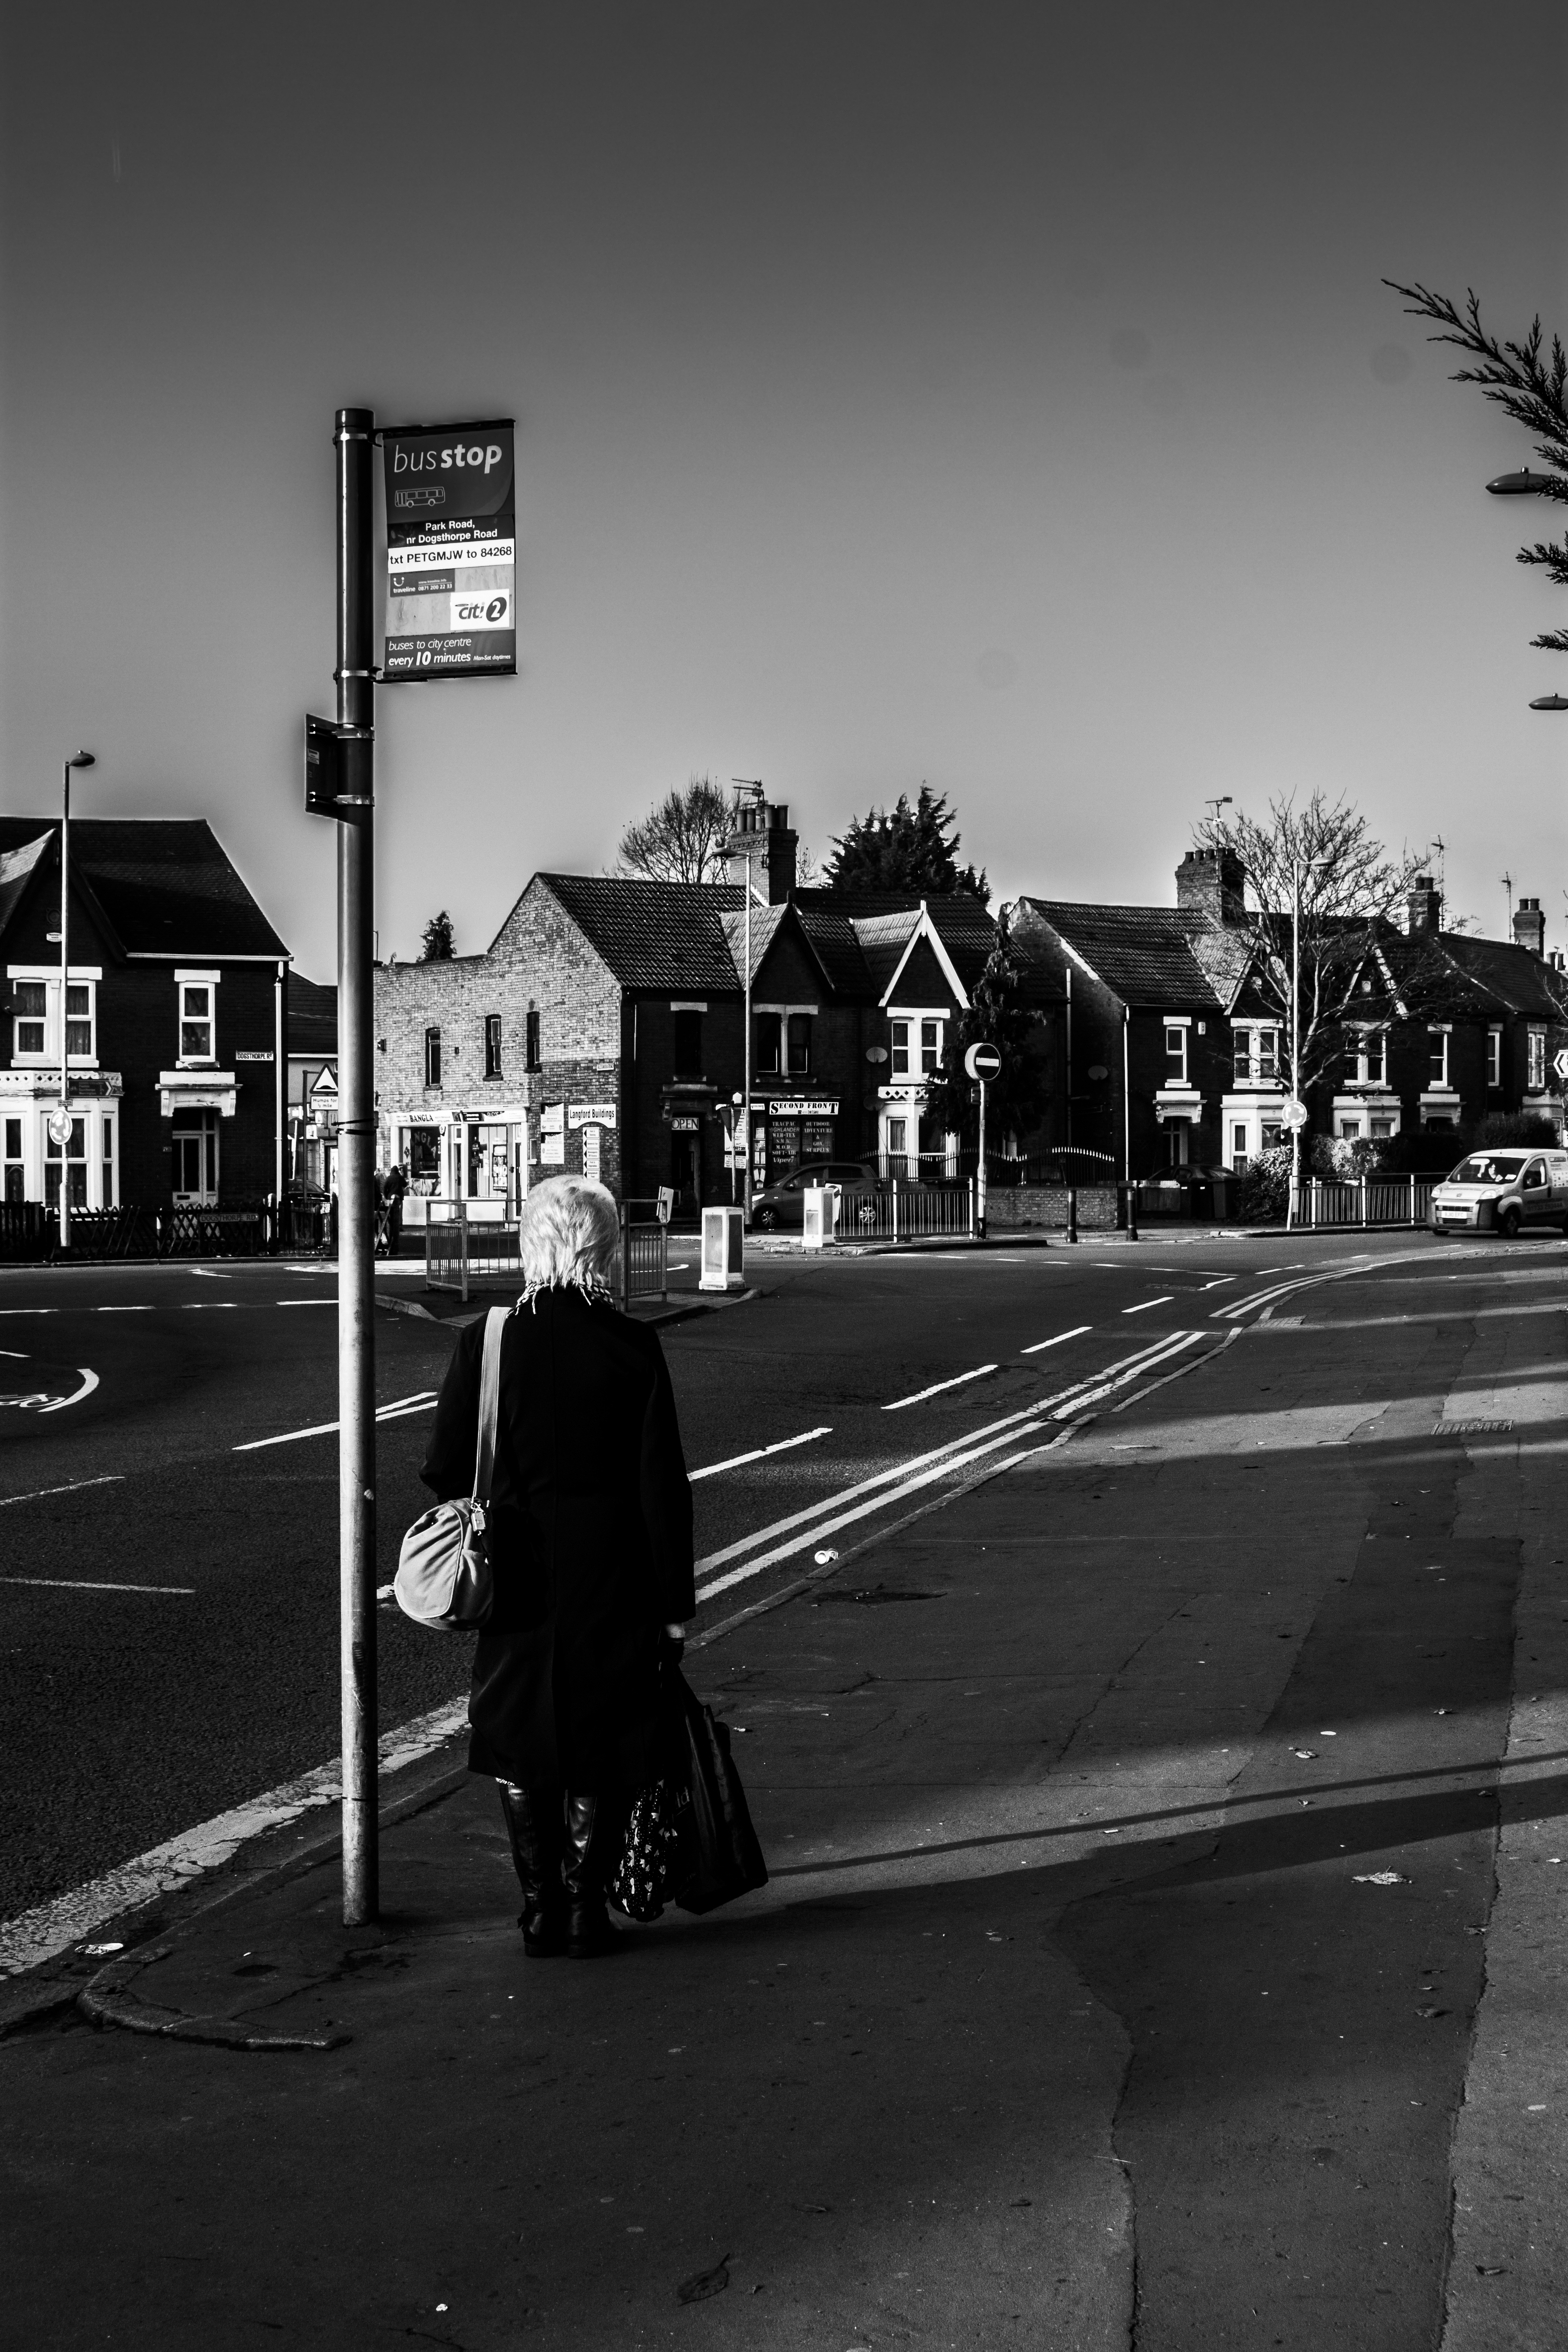
black and white, road, white, street, night, photography, darkness, black, monochrome, lane, lighting, uk, infrastructure, shape, peterborough, monochrome photography, film noir, single lens reflex camera